Vienna bread
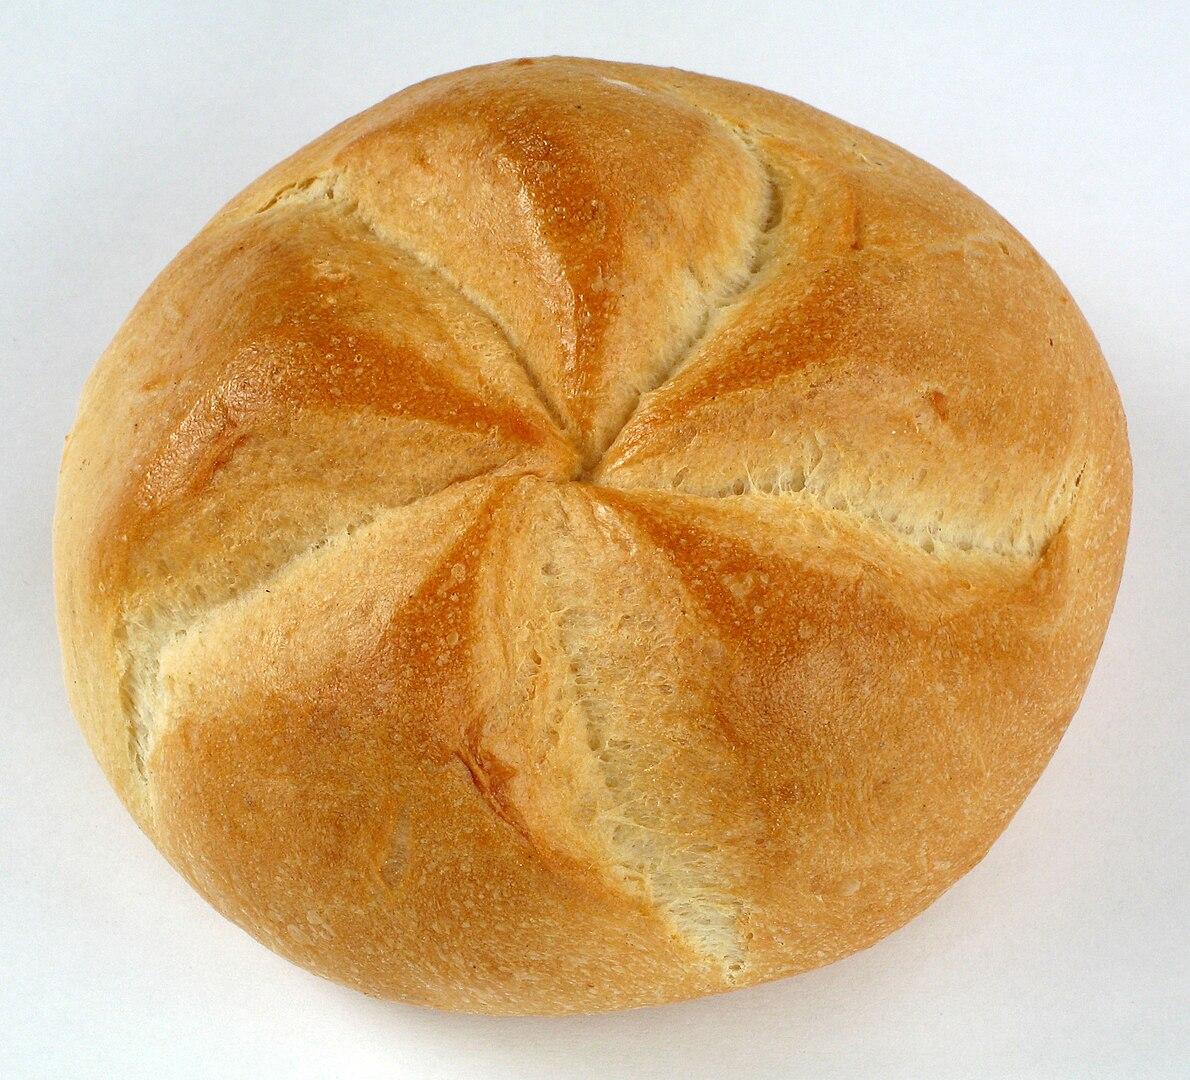
Also known as:
an - Aragonese: Pan vienés
arz - Egyptian Arabic: عيش فيينا
ca - Catalan: Pa de Viena
el - Greek: Βιεννέζικο ψωμί
es - Spanish: Pan de Viena
eu - Basque: Vienako ogi
fr - French: Pain viennois
hy - Armenian: Վիեննական հաց
jv - Javanese: Roti Wina
ka - Georgian: ვენის პური
ko - Korean: 비엔나 빵
mk - Macedonian: Виенски леб
mt - Maltese: Ħobż ta’ Vjenna
myv - Erzya: Венань кши
ru - Russian: Венский хлеб
sq - Albanian: Buka vieneze
tr - Turkish: Viyana ekmeği
uk - Ukrainian: Віденський хліб
uz - Uzbek: Vena noni
Category: bread (bread roll)
Cuisine: Austrian
Associated cuisines: Austrian
Area: Vienna
Countries: Austria
Region: Western Europe, , , ,
Bread that used high milling of Hungarian grain, and cereal press-yeast for leavening.